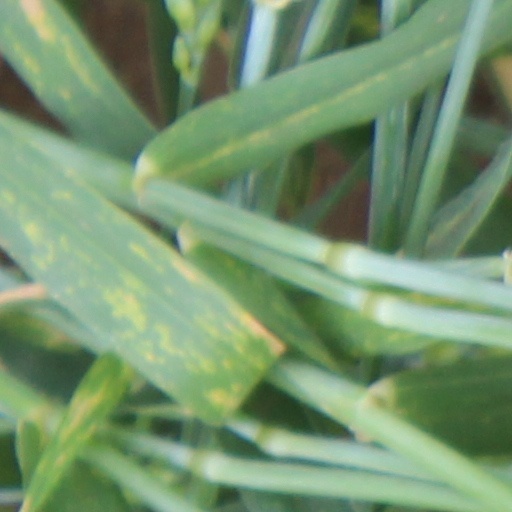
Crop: wheat